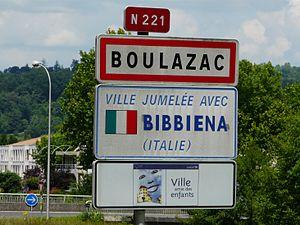
Panneau de jumelage de Boulazac, Dordogne, France.
Boulazac est une ancienne commune française située dans le département de la Dordogne.